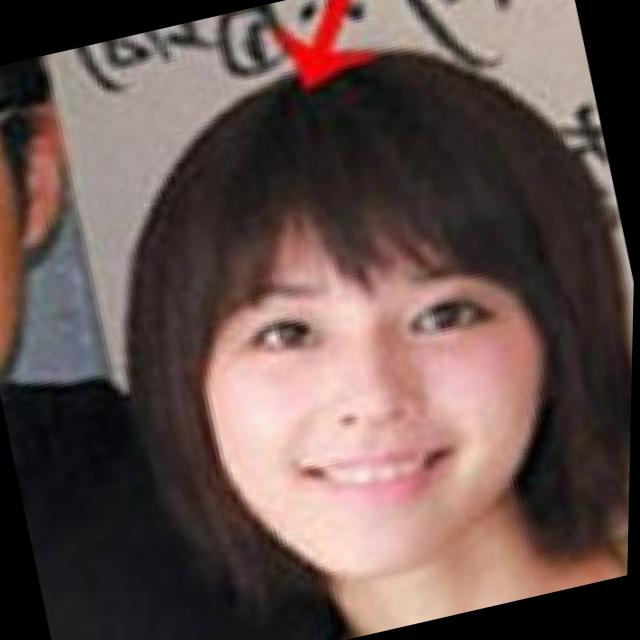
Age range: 13-20